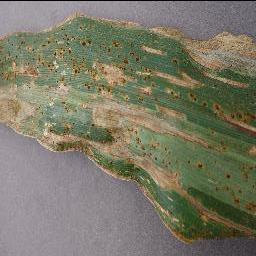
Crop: corn
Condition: (maize)_cercospora_spot_gray_spot